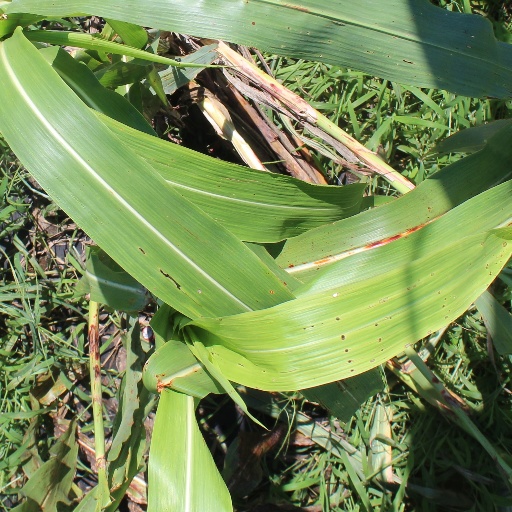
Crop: sorghum